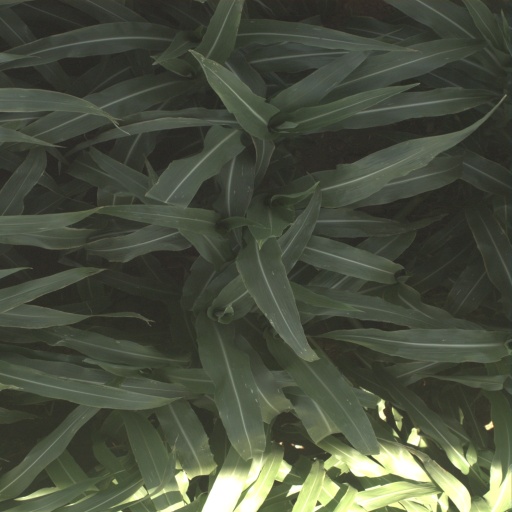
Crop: sorghum